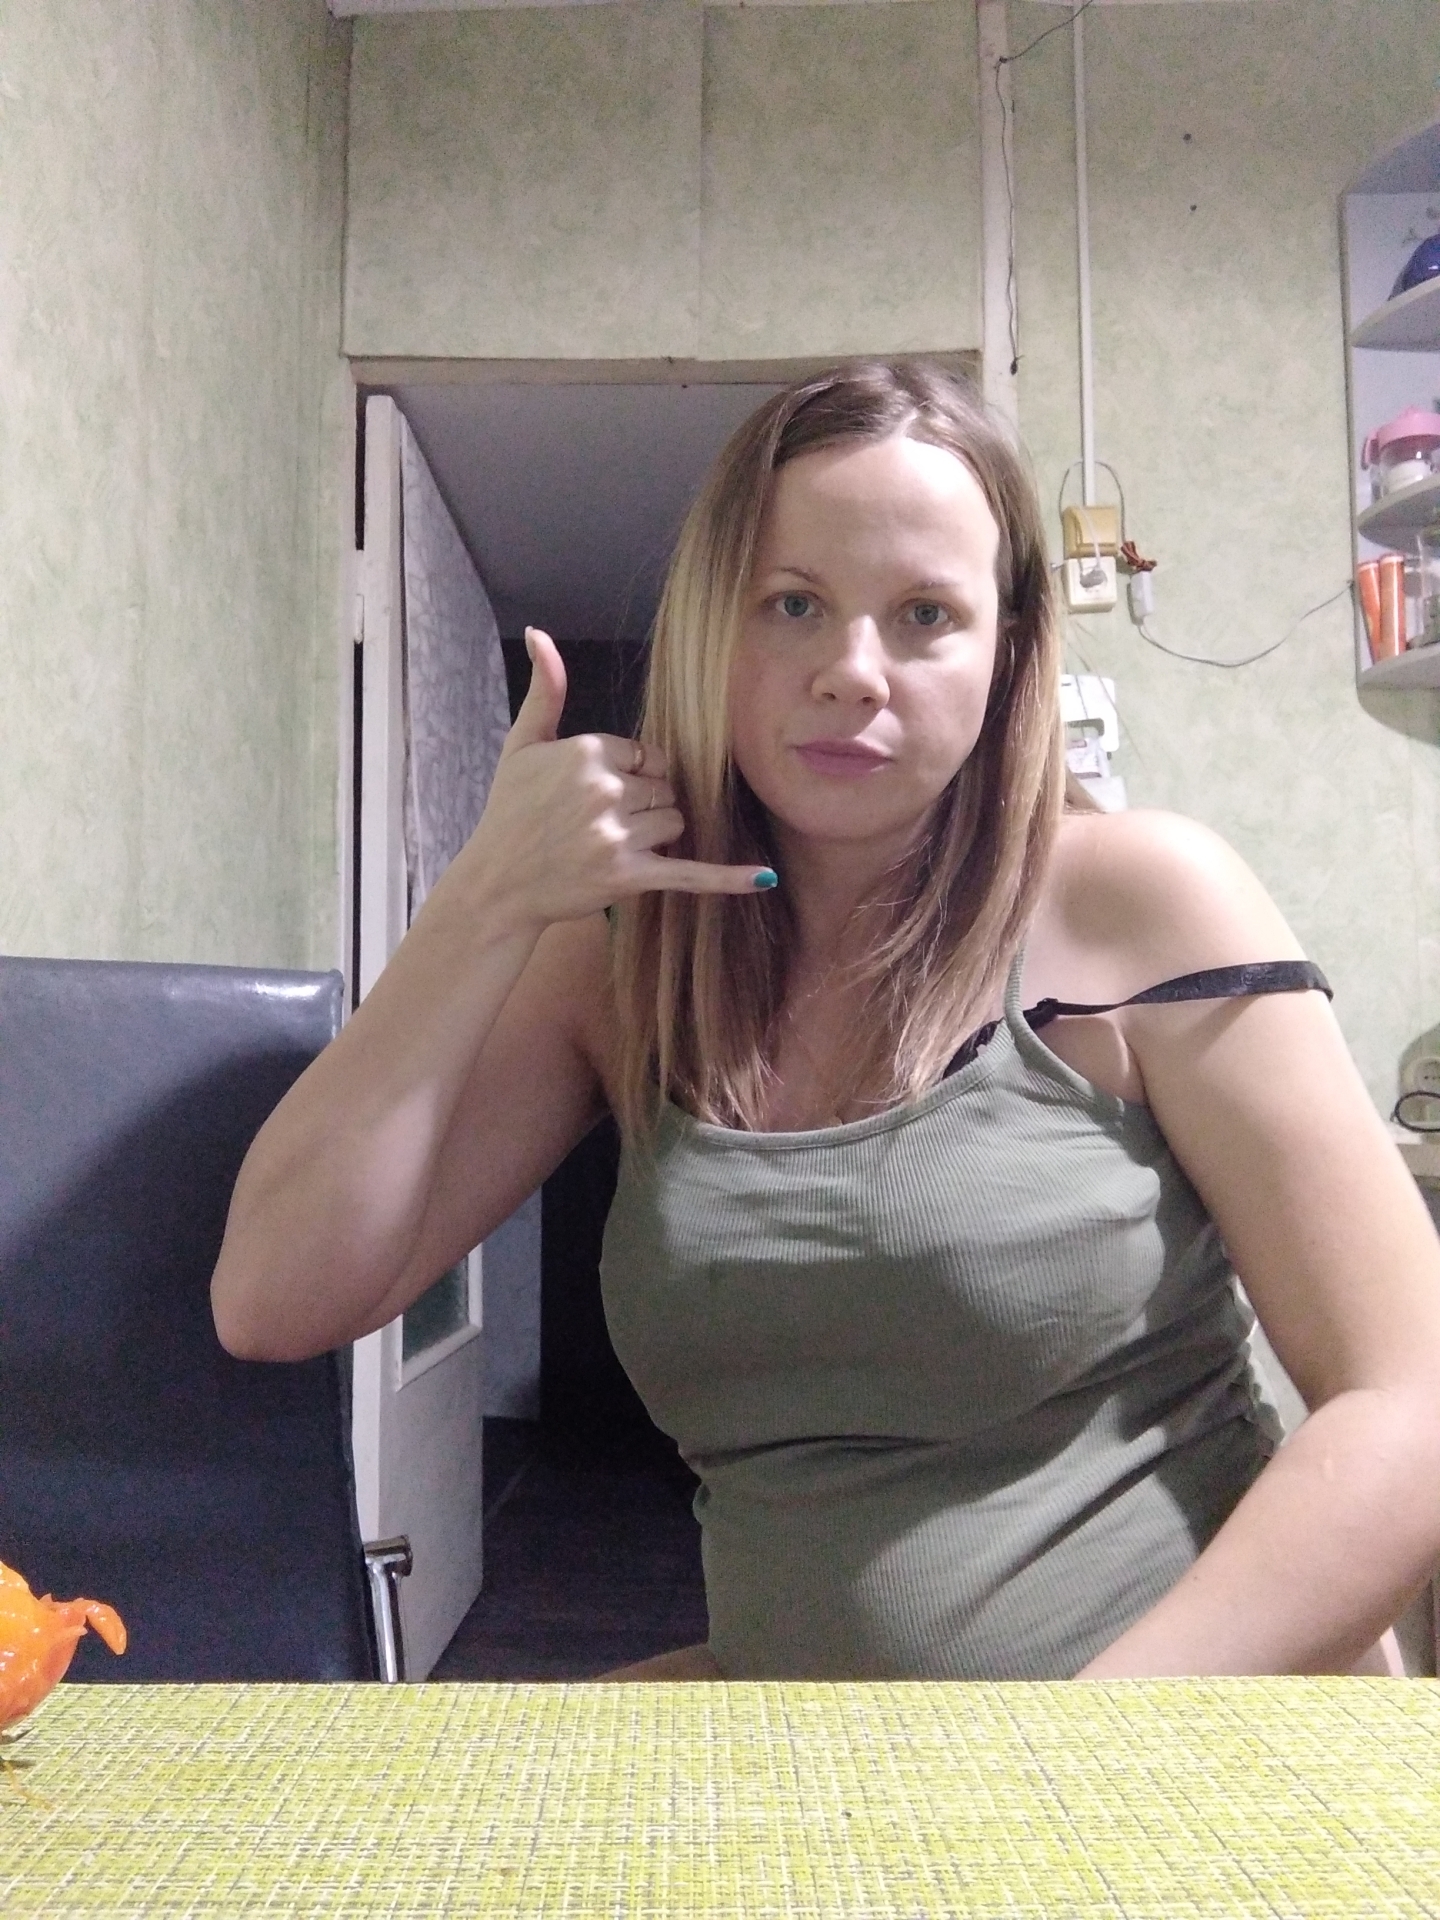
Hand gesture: call